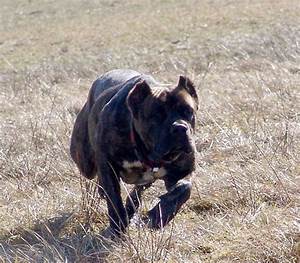
Label: dog